Bedding (horticulture)

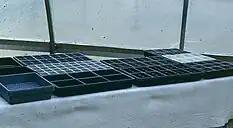
Plastic trays and packs (inserts) for bedding plants

Plants used for summer bedding are generally annuals or tender perennials. They are available in retail greenhouses, farmers' markets, nurseries, garden centres and hardware stores during spring and continuing into summer. Experienced gardeners keep an eye on the weather forecasts at that time of year and are on standby to protect their gardens overnight with horticultural fleece (or a sheet or blanket) if frost threatens. Tender annual or perennial plants treated as half-hardy annuals, purchased as young plants, and hardened-off outdoors when all danger of frost has passed (begonia, lobelia, petunia, vinca, zinnia, dahlia, gerbera, argyranthemum, chrysanthemum, pelargonium, nicotiana, cosmos, fuchsia, etc.). Corms, rhizomes, bulbs and tubers of summer flowering plants, such as gladiolus, dahlia, canna, etc., are planted each year and lifted after the plant has died down and stored in winter, or discarded.